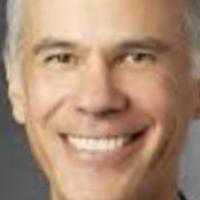
Age group: age 56-65